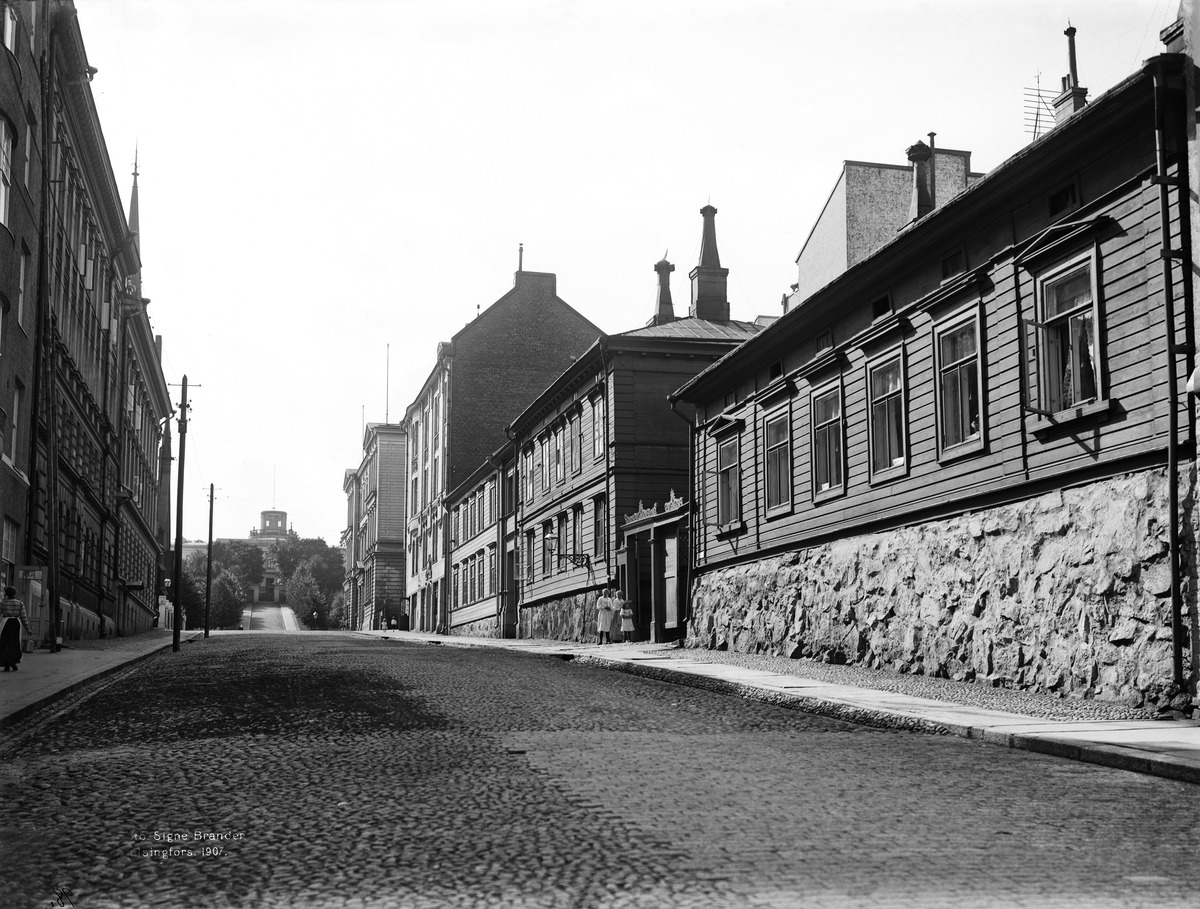
Unioninkatu 10, 8, 6, 4, 2, 5, 3
sisällön kuvaus: Unioninkatu 10, 8, 6, 4, 2, 5, 3. mustavalkoinen
Kuvaaja: Brander, Signe, valokuvaaja
Ajankohta: kuvausaika 1907
Paikka: Suomi, Uusimaa, Helsinki, Kaartinkaupunki Helsinki, Unioninkatu10, 8, 6, 4, 2, 5
Aiheet: puurakennukset